Turks in Croatia

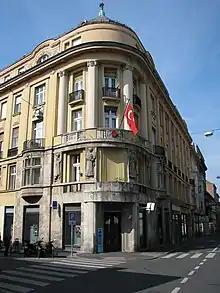
Turkish Embassy in Zagreb, Croatia

During the Croatian-Ottoman Wars of the 15th and 16th centuries, parts of Croatia were incorporated into the Ottoman Empire and settled by Turks. However, the majority of these retreated to other parts of Rumelia or Anatolia after the end of Ottoman rule. Many ethnic Turks in Croatia today are from more recent immigrations from the mid-20th century onwards.